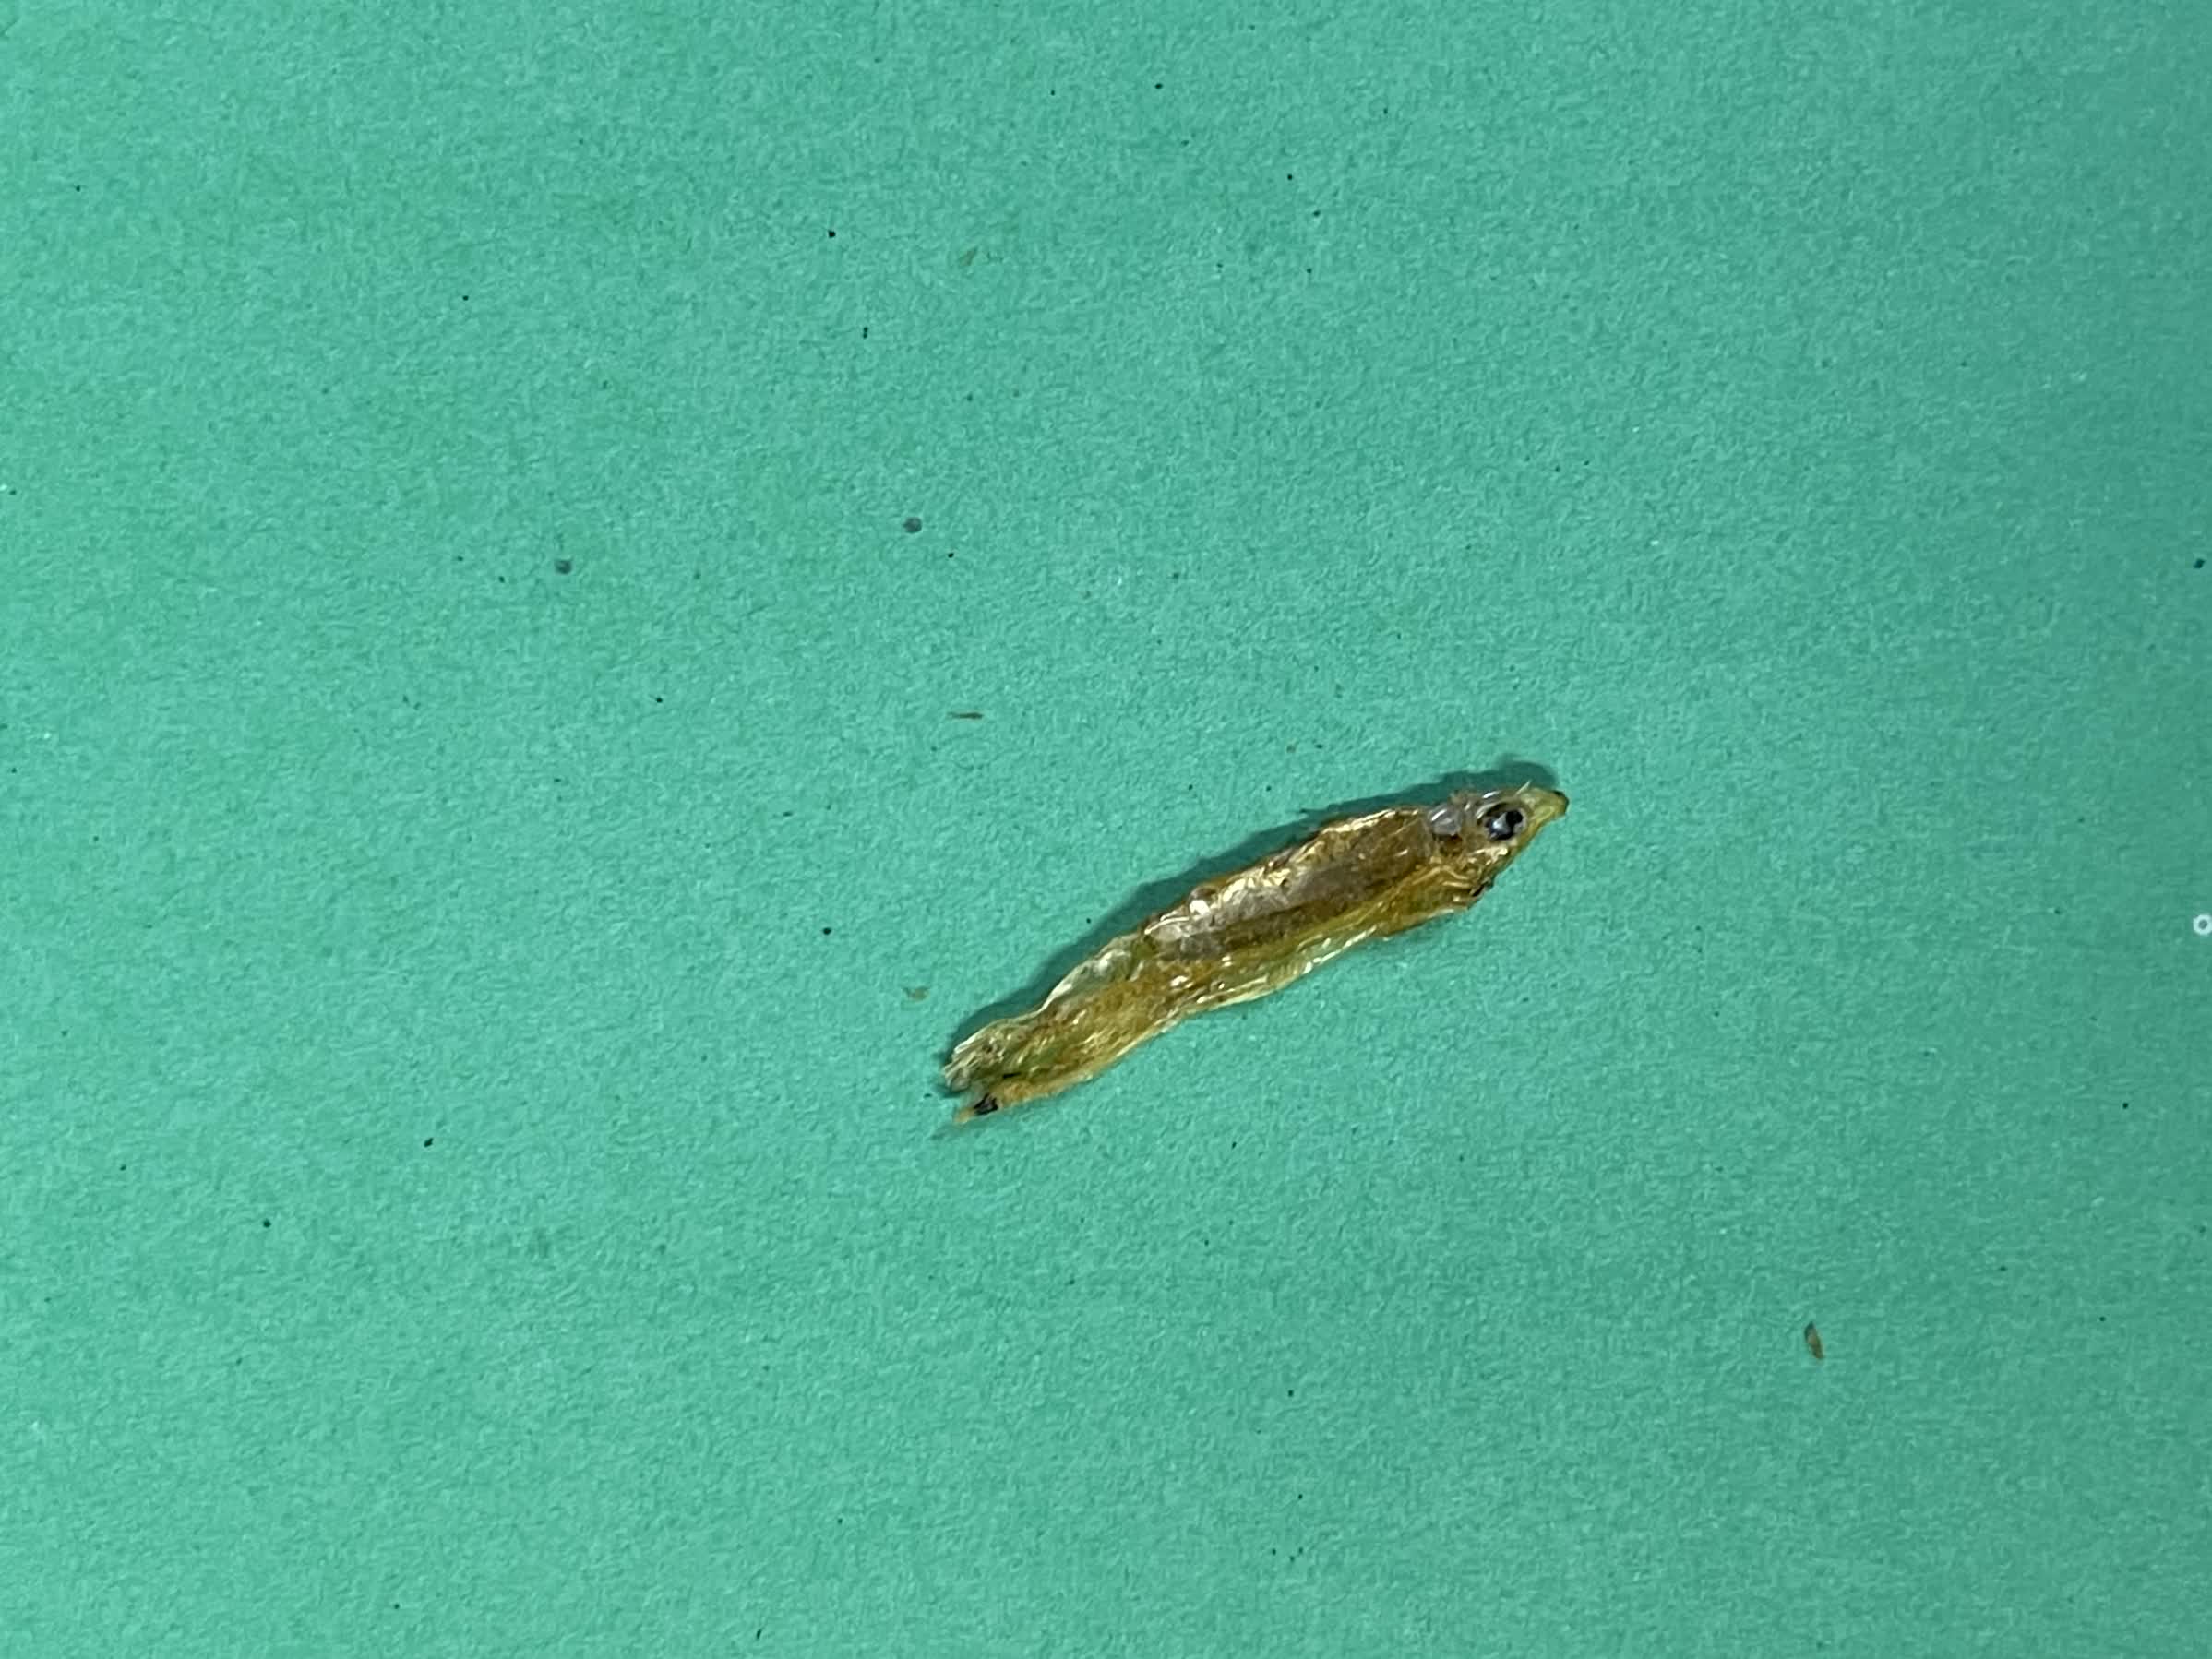
Species: kachki